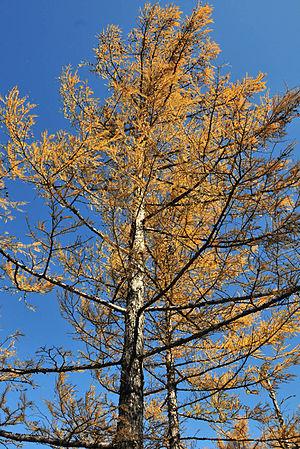
Ary-Mas est le nom d'une forêt située dans le nord du Kraï de Krasnoïarsk, dans la partie sud de la péninsule de Taïmyr en Russie ; c'est l'une des forêts les plus septentrionales au monde. À l'est de la forêt de Ary-Mas se trouve la forêt de Loukinski qui s'étend à 6 km encore plus au nord. Son nom Ary-Mas provient de la langue dolgane et signifie « île boisée ».